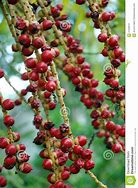
Label: others